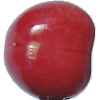
Label: Cherry 2